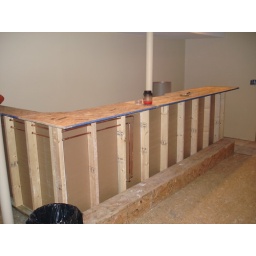
building the bar in the basement